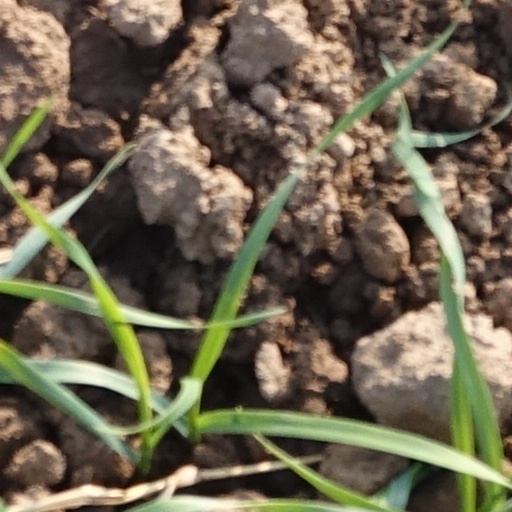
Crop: wheat